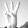
ASL letter: W